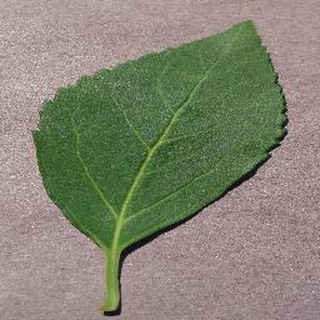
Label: healthy_cherry